Gustavo Ayón

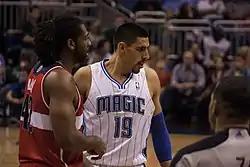
Gustavo Ayon (19) of the Orlando Magic and Nenê of the Washington Wizards.

In the 2006 season, Ayón saw some action off the bench for Halcones UV Xalapa, as the team finished second in the Liga Nacional de Baloncesto Profesional. Ayón cracked the team's starting lineup the following season, and eventually led Halcones to back-to-back Mexican league titles, in 2007–08 and 2008–09. He averaged 10.2 points and 8.1 rebounds per game in 2007–08, and improved on that by averaging 13.2 points and 7.8 rebounds per game the following season. In what turned out to be his final game for the team, Ayón turned in a dominant, 24-point, 20-rebound, performance in leading his club to a 94–90 overtime victory over Soles de Mexicali, that clinched their second consecutive league title.